Hout Bay

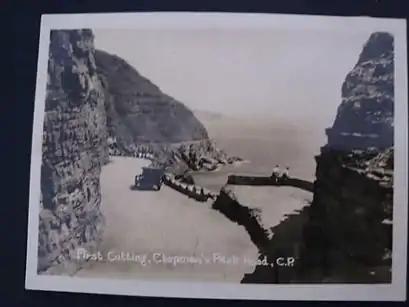
First cutting of road on Chapman's Peak, Hout Bay

German immigrant and farmer Jacob Trautmann established the first fishing village here in 1867. The fishing industry expanded substantially in the 1930s when fish became a popular item on menus and improved facilities for transporting fish inland were created. The Trautmann family improved their fishing boats and built more sheds on the beach for processing the fish. They owned Trans Africa Fisheries. The Trautmann brothers introduced the valuable frozen rock lobster tail export business and the Dorman family, who like the Trautmanns, had originally bought land in the 19th century for farming purposes became more involved in the fishing industry. Duikersklip and Chapman's Peak Fisheries were two companies owned by the Dormans.